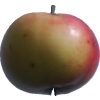
Label: Apple 11